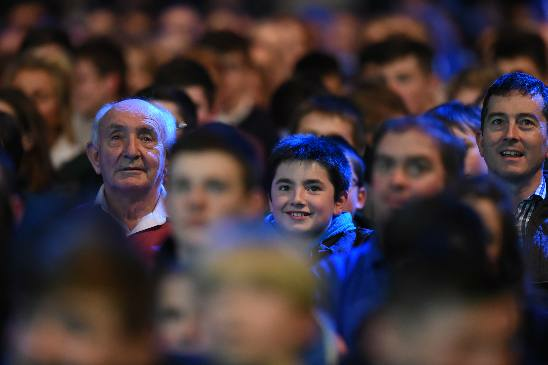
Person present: Yes